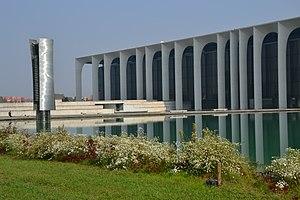
Arnoldo Mondadori Editore est un groupe de presse italien, le plus important du pays.